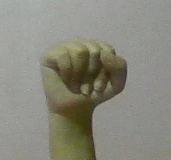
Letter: saad